Carnegie library

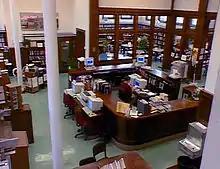
Original service desk at South Side branch in 1999. Originally designed to be imposing, it was replaced in 2011 by a side desk using original wood.

Nearly all of Carnegie's libraries were built according to "the Carnegie formula", which required financial commitments for maintenance and operation from the town that received the donation. Carnegie required public support rather than making endowments because, as he wrote: